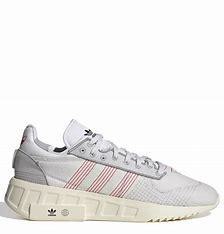
Brand: Adidas
Model: Geodiver Primeblue